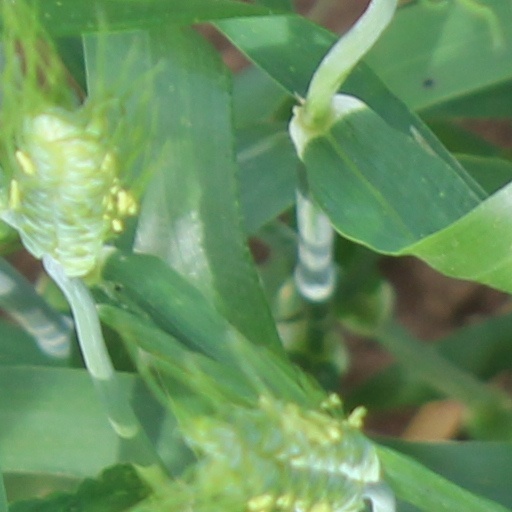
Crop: wheat